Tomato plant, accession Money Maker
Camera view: vertical (180 deg); turntable rotation: 210 degrees
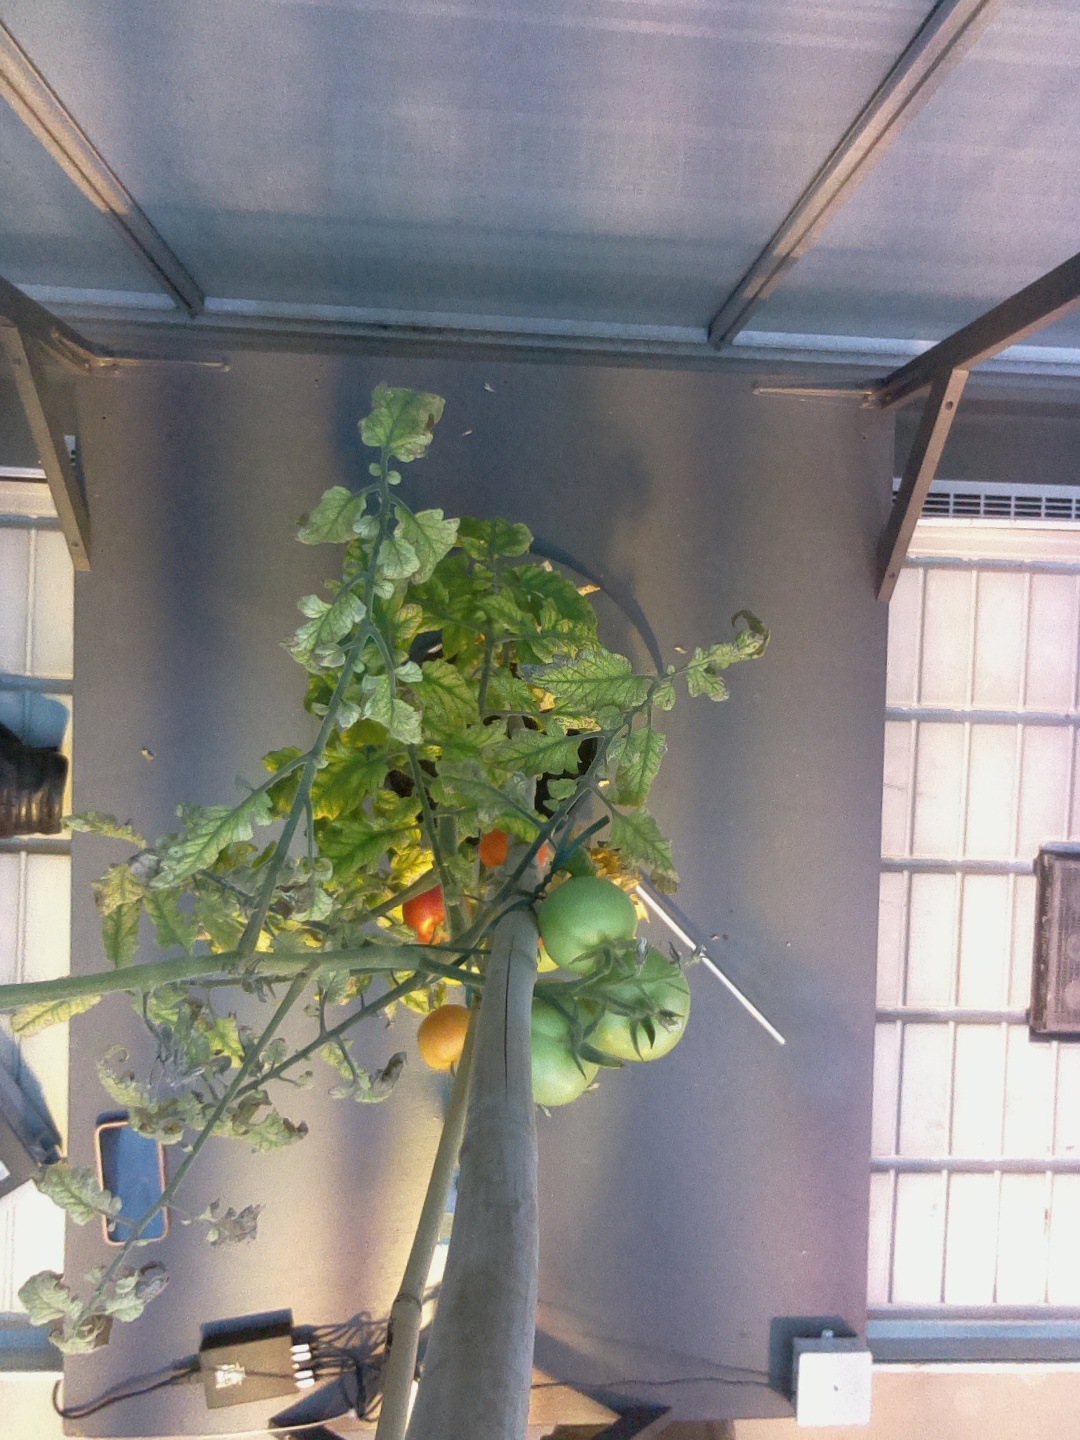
BBCH growth stage 84: 40%-50% of fruits show typical fully ripe color